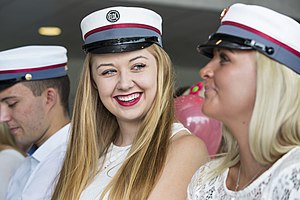
U/NORD / Uddannelser
EUX studenter
EUX studenter får studenterhue på Knord
Fra 1. januar 2019 blev det tidligere Knord og Esnord fusioneret under navnet U/NORD. U/NORD er en uddannelsesinstitution der tilbyder kurser, gymnasiale- og erhvervs-uddannelser. Der er ca. 600 medarbejdere og 14.000 elever og kursister fordelt på afdelinger i Frederikssund, Hillerød, Helsingør og Lyngby.